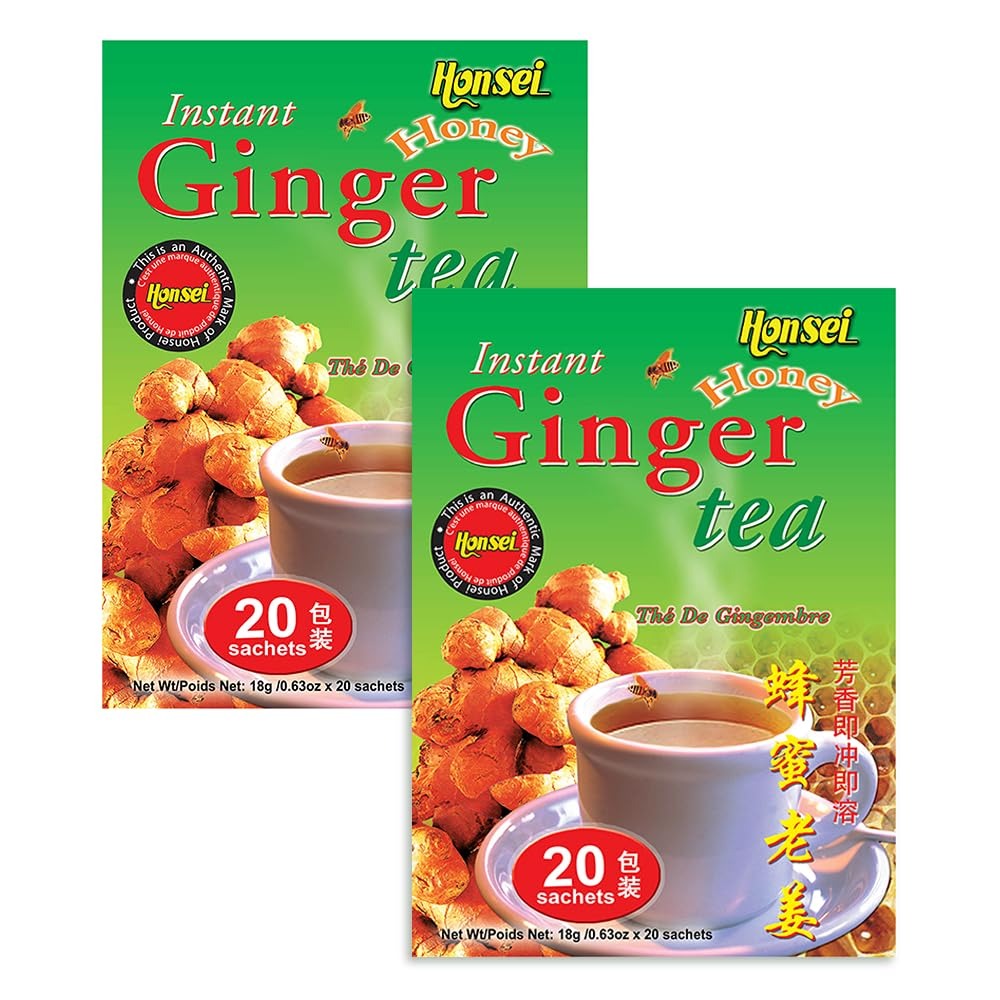
Item Name: Honsei Instant Ginger Honey Tea, 40 Count
Bullet Point 1: Ginger Honey Tea
Bullet Point 2: 40 Sachets
Bullet Point 3: Serve with Hot or Cold water
Value: 40.0
Unit: count

Price: 21.98